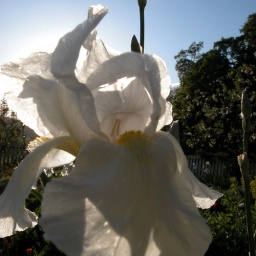
white bearded iris in the ranch house garden.